Archduke Maximilian Francis of Austria

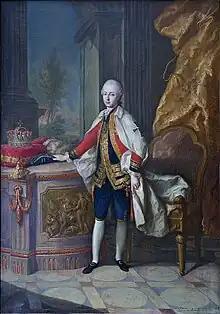
Portrait by Anton von Maron

Archduke Maximilian Francis of Austria (Maximilian Franz Xaver Joseph Johann Anton de Paula Wenzel; 8 December 1756 – 27 July 1801) was Elector of Cologne and Grand Master of the Teutonic Knights from 1780 until his death. Influenced by Enlightenment ideals, he sought to implement reforms in various political fields. During the First Coalition War, his territories on the left bank of the Rhine were occupied and later annexed by France. He was the youngest child of Holy Roman Empress Maria Theresa and Francis I, Holy Roman Emperor. He was the last fully functioning Elector of Cologne and the second employer and patron of the young Ludwig van Beethoven.